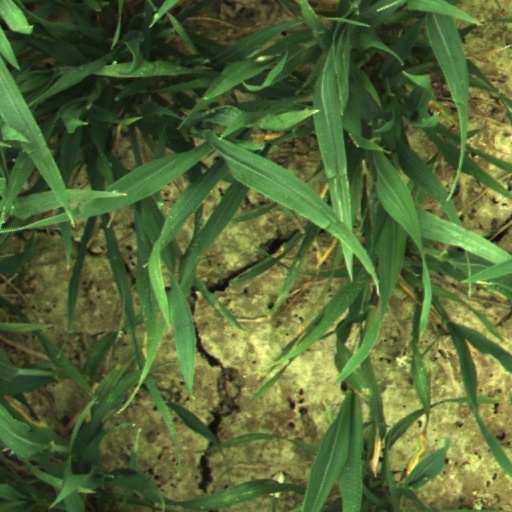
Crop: wheat